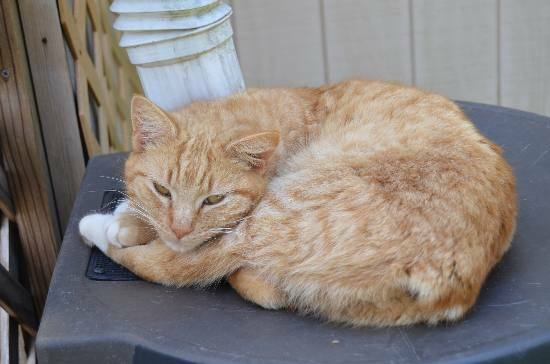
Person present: No